Theodore Komisarjevsky

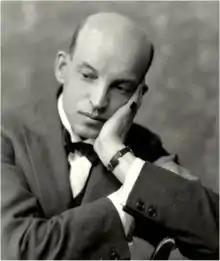
Komisarjevsky,

Fyodor Fyodorovich Komissarzhevsky (23 May 1882 – 17 April 1954), or Theodore Komisarjevsky, was a Russian, later British, theatrical director and designer. He began his career in Moscow, but had his greatest influence in London. He was noted for groundbreaking productions of plays by Chekhov and Shakespeare.